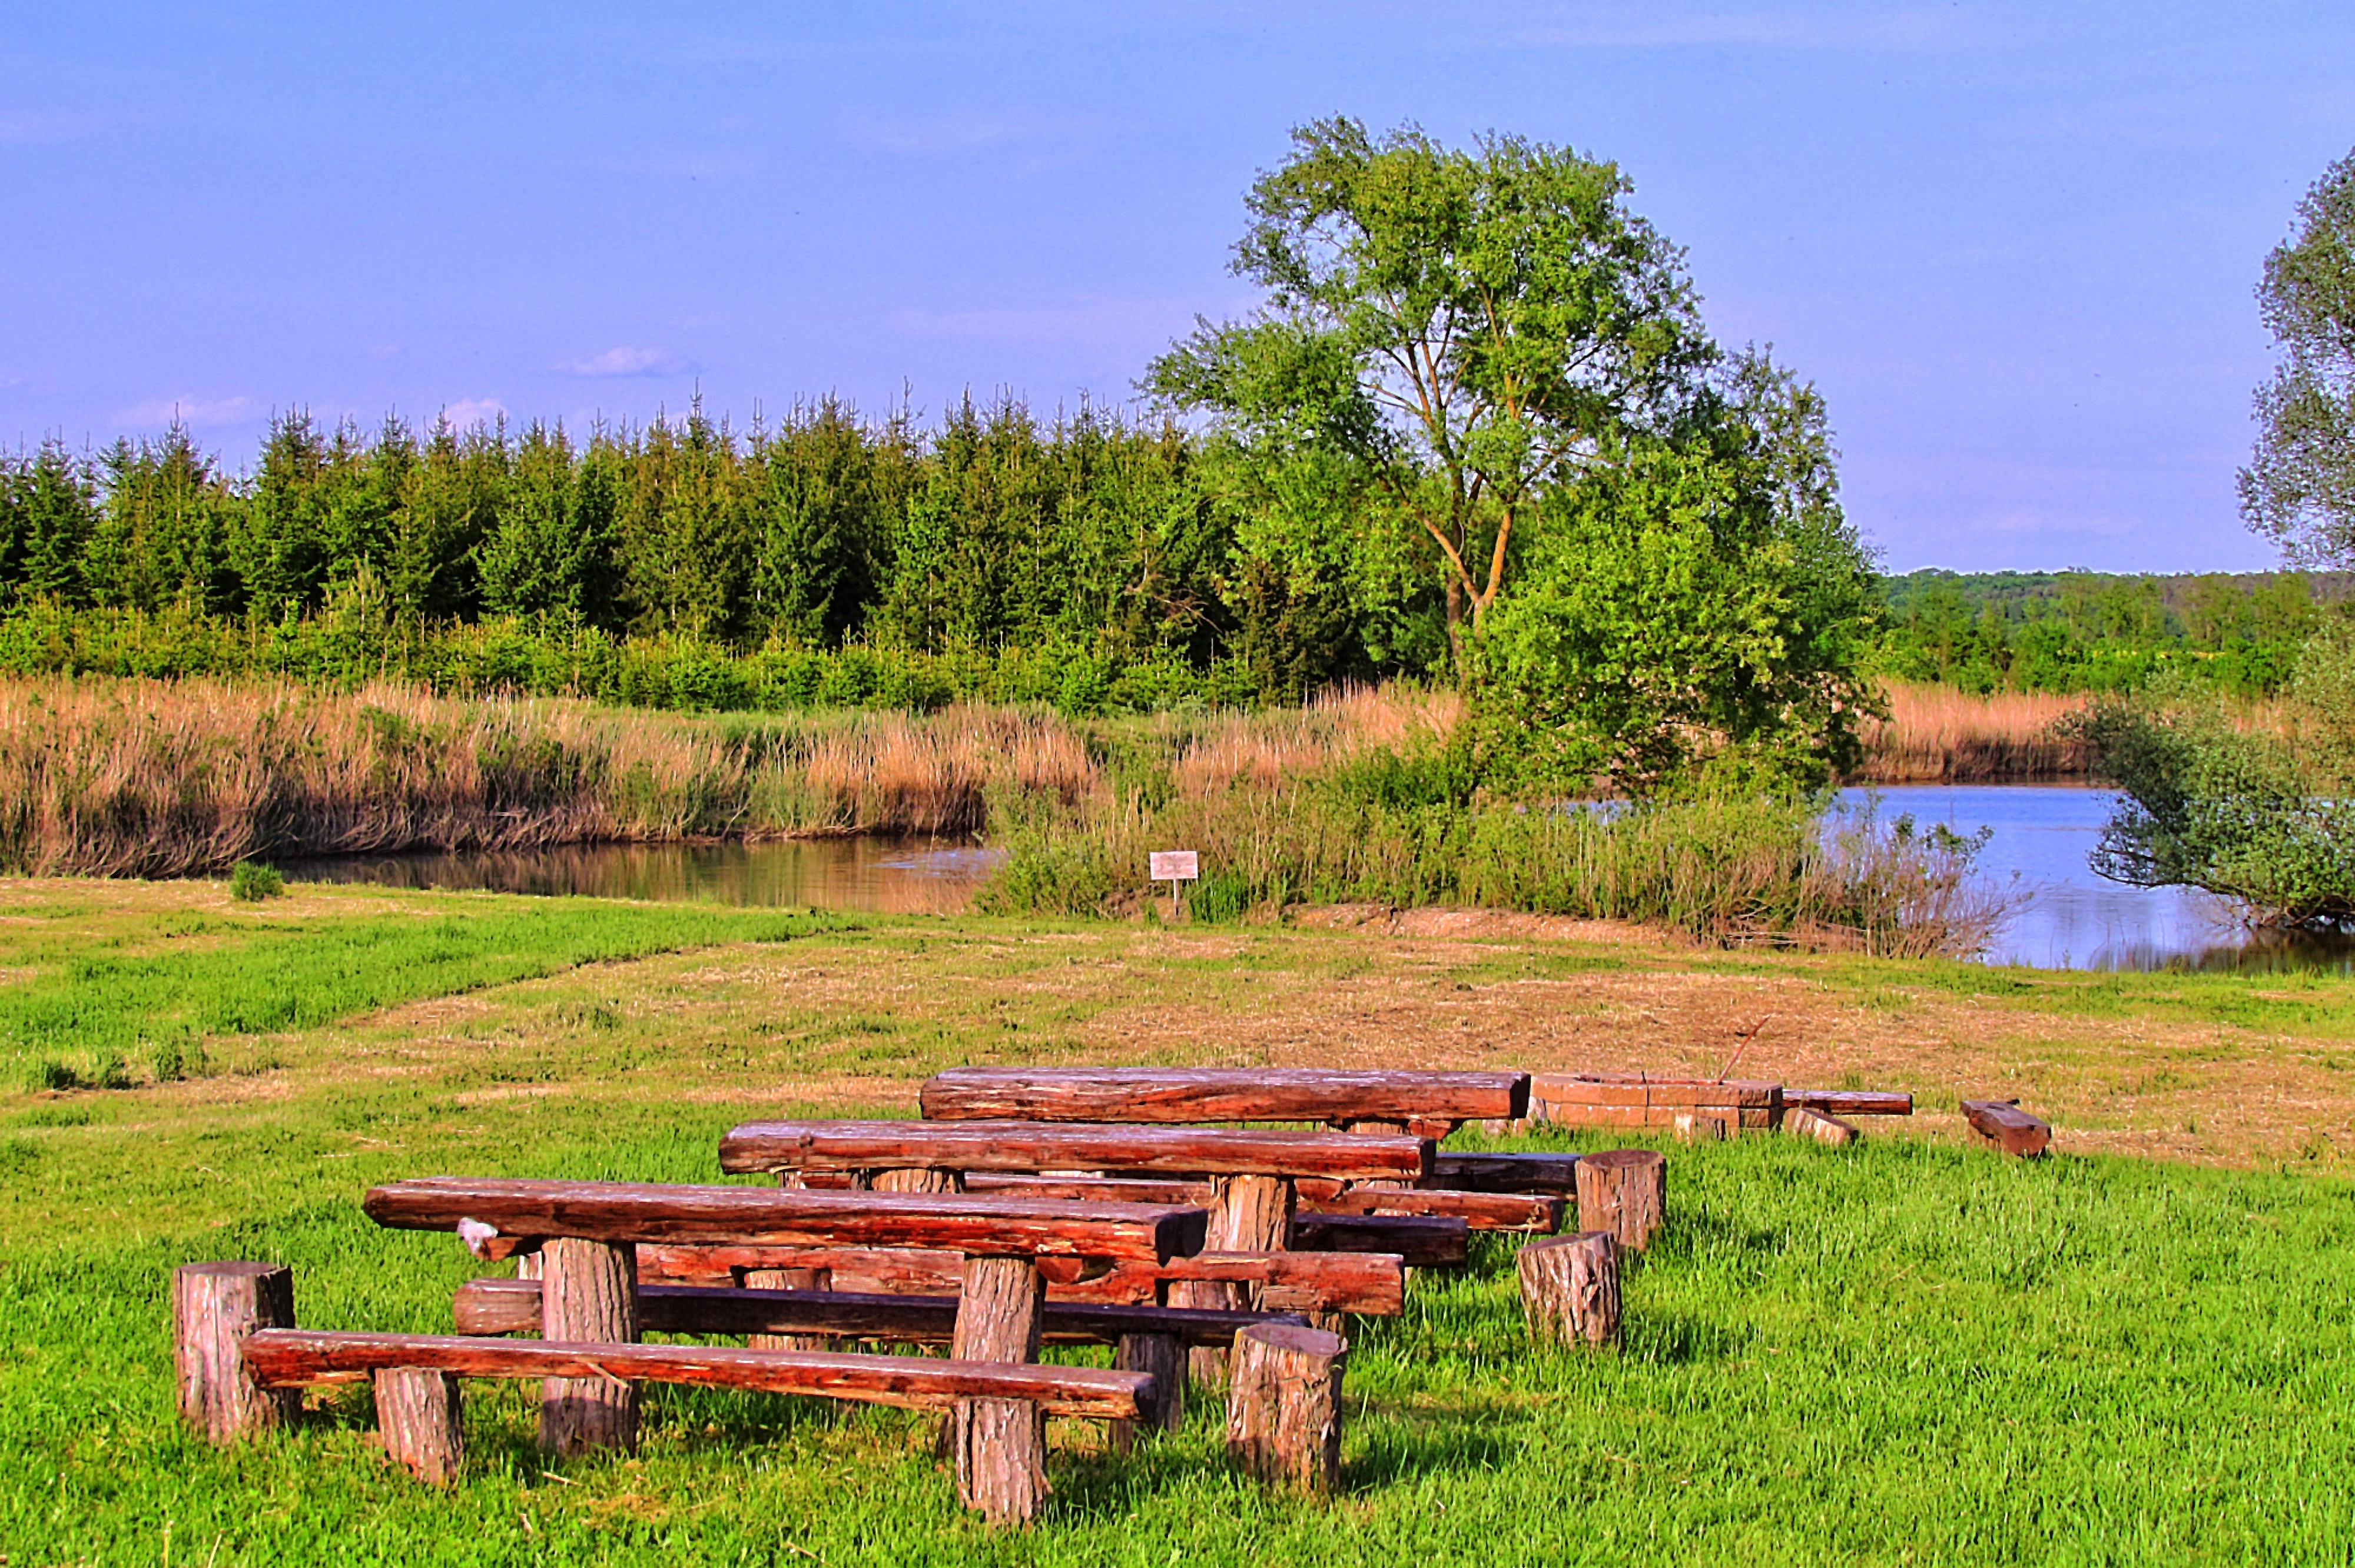
landscape, tree, grass, marsh, wilderness, field, farm, meadow, prairie, lake, pond, pasture, ranch, agriculture, grassland, wetland, woodland, habitat, ecosystem, resting place, rural area, hdr image, biome, natural environment, grass family, wooden benches